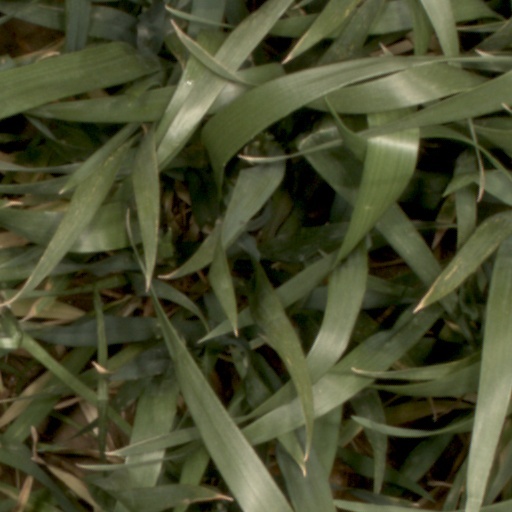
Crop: wheat